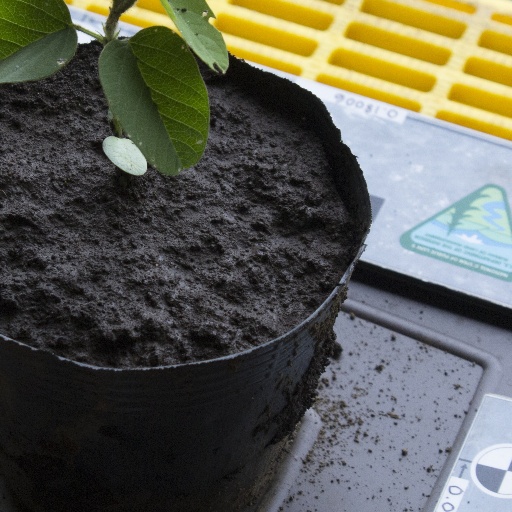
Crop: soybean